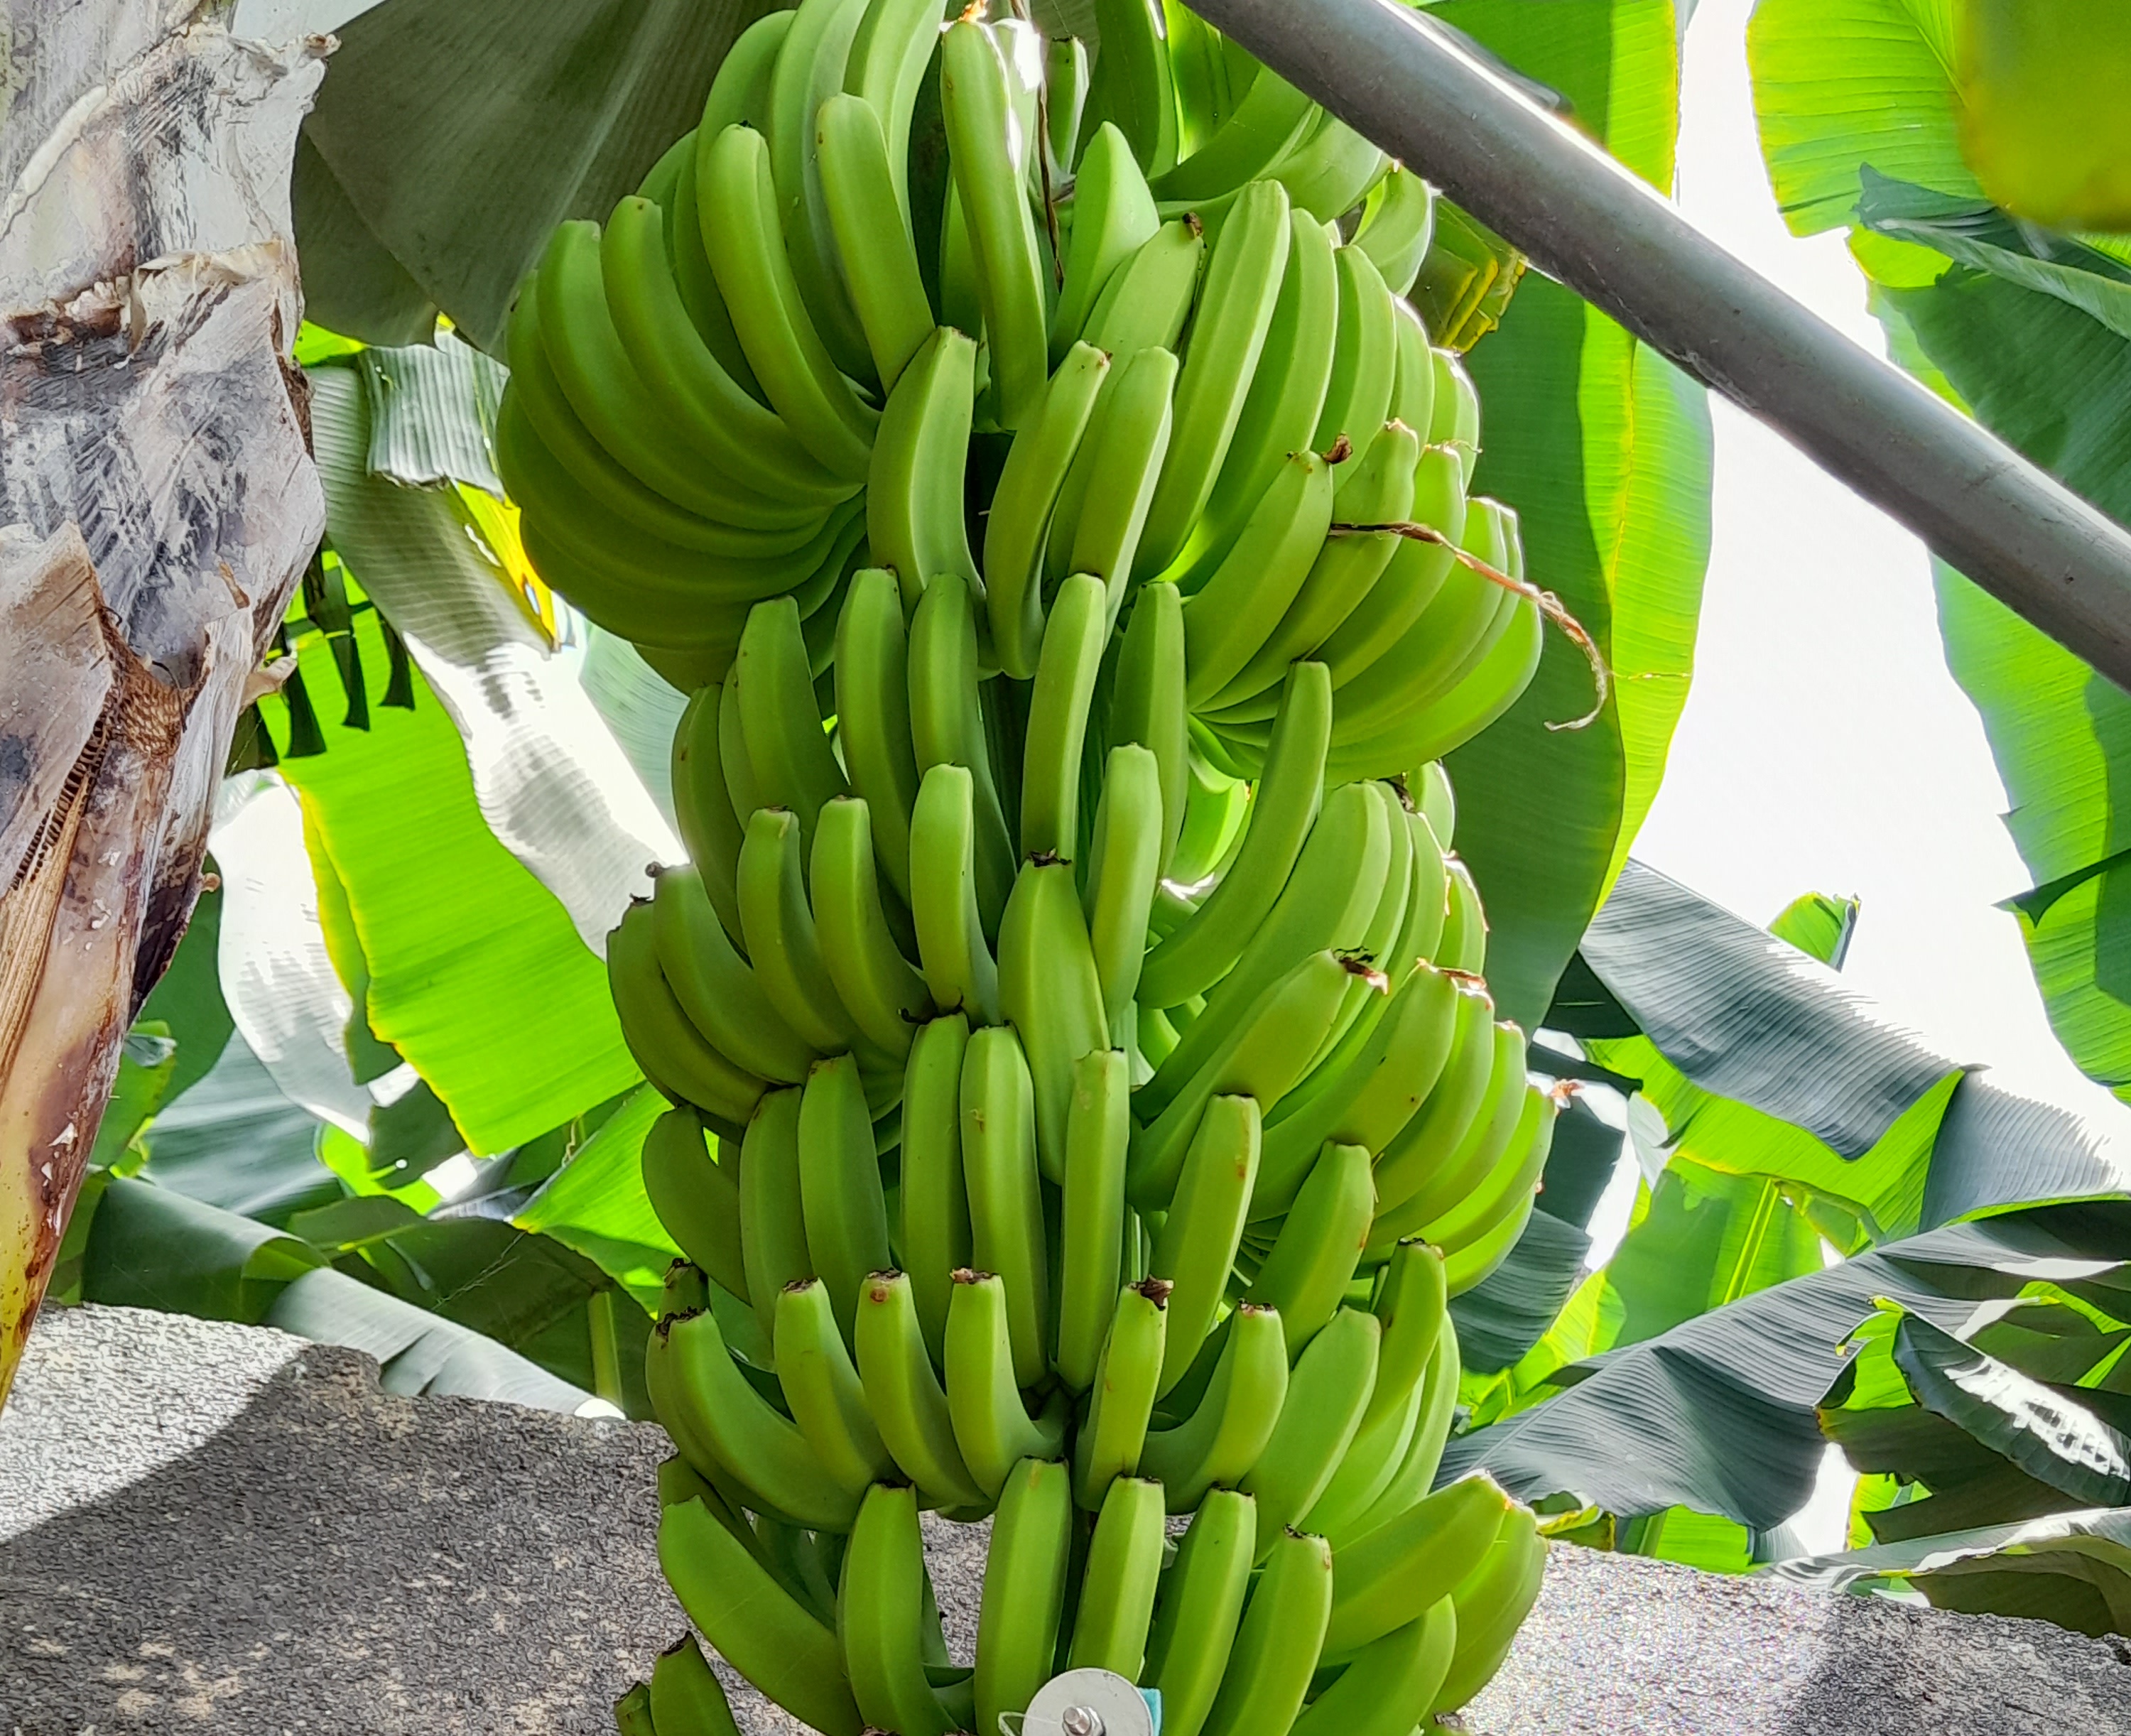
Label: Keep